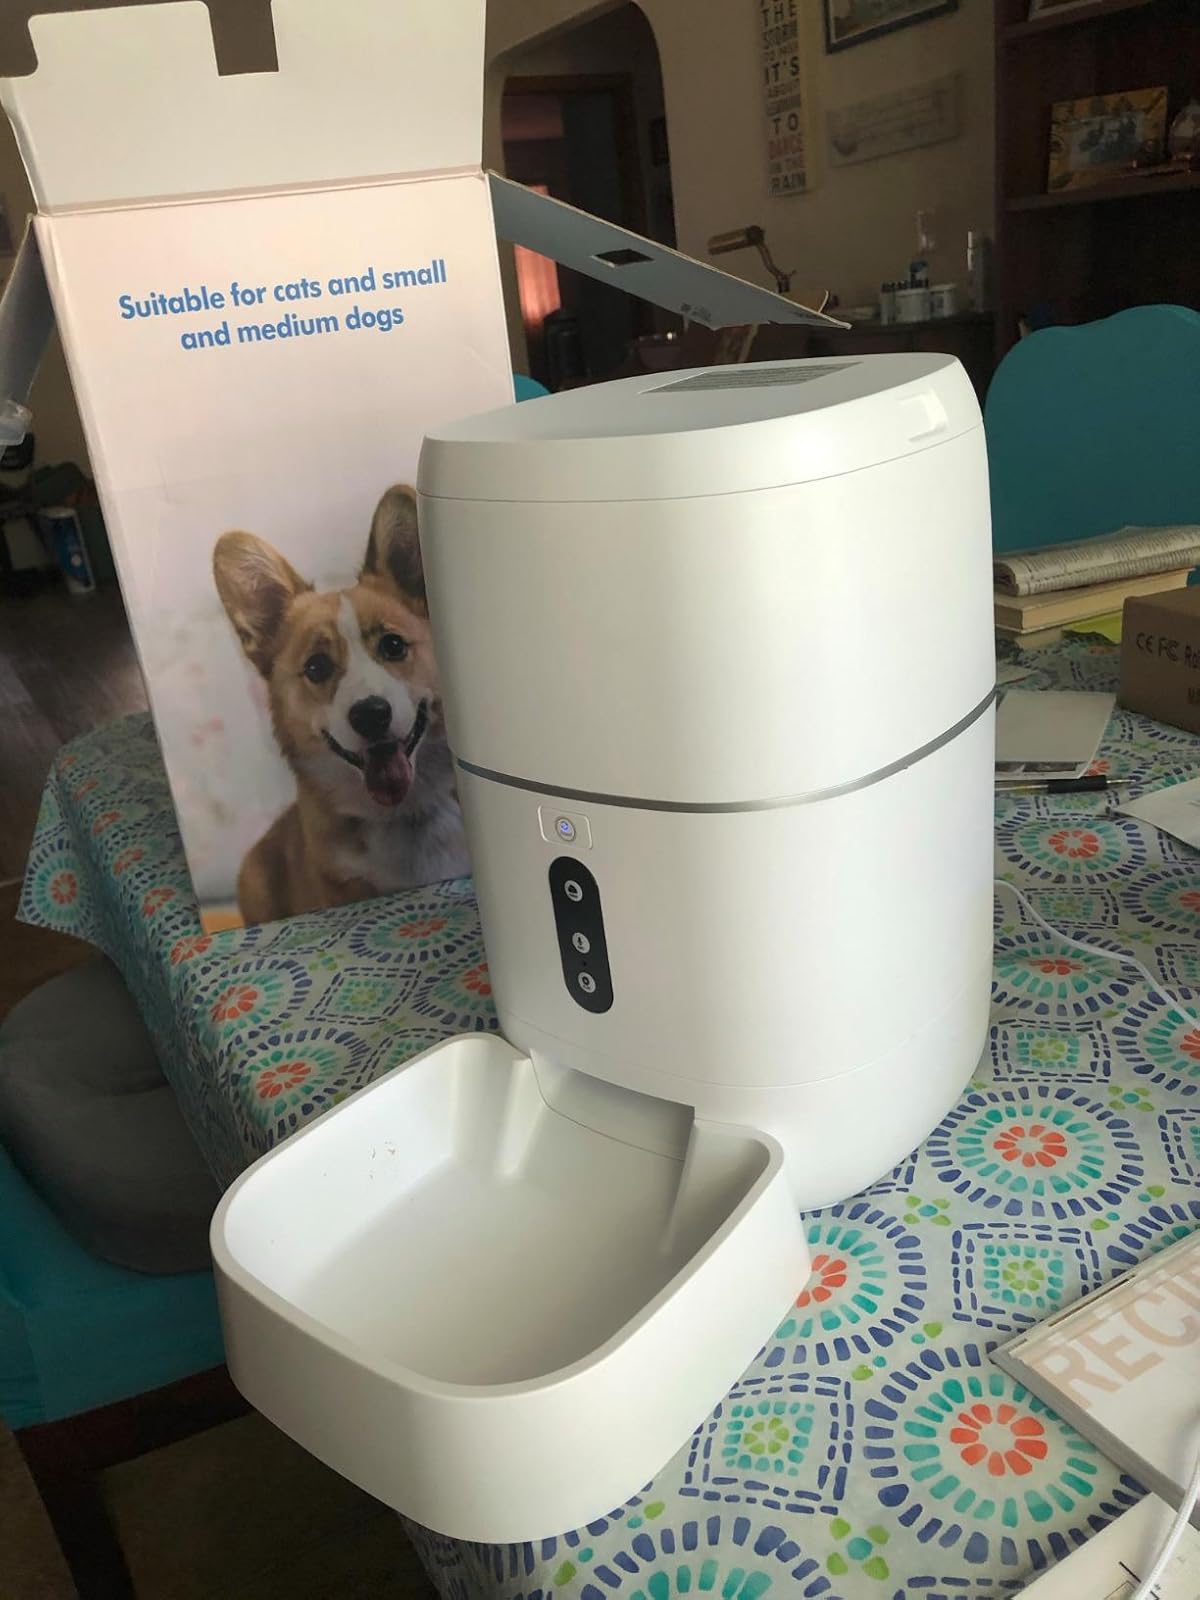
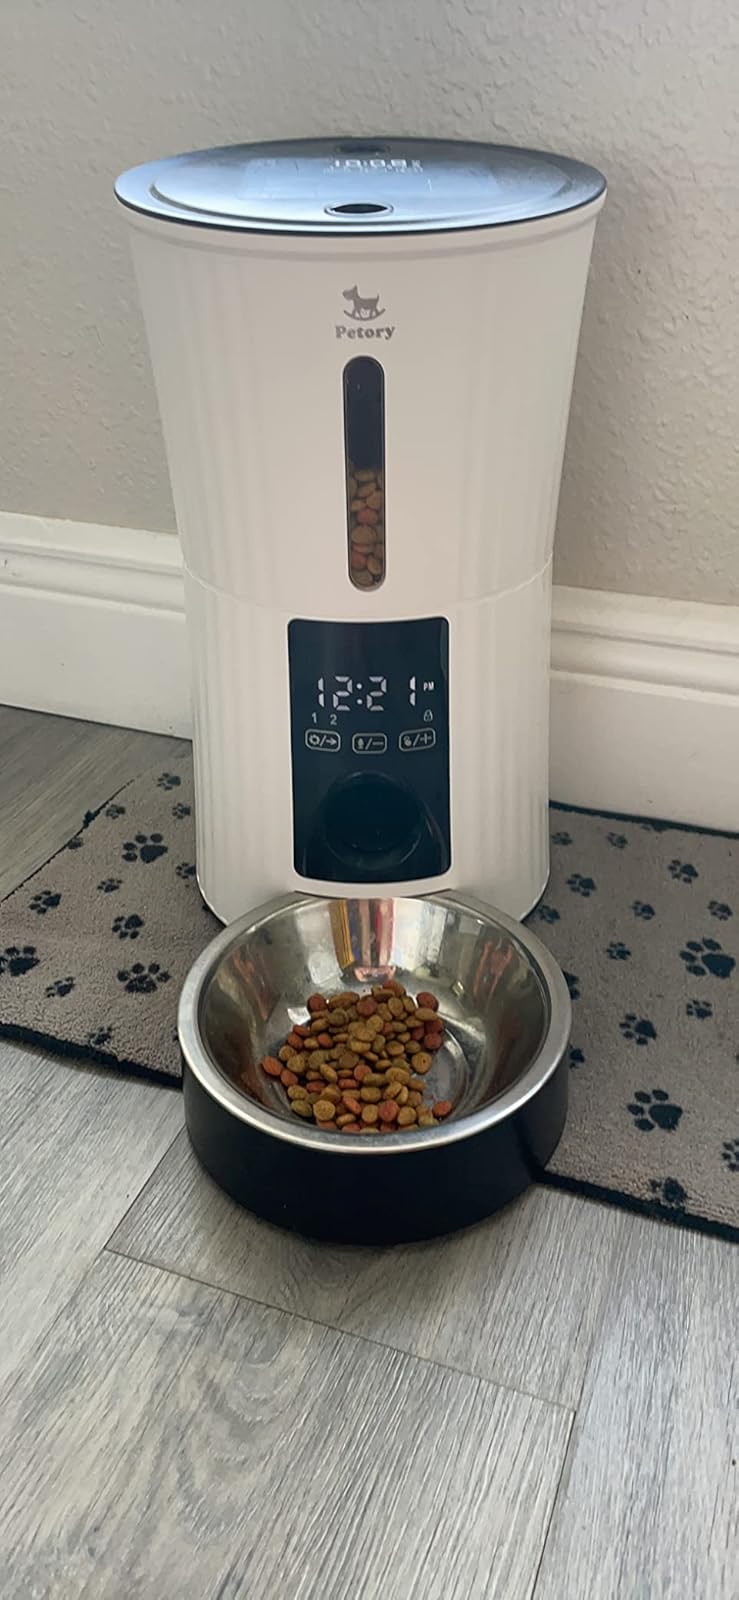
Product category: items_feeder
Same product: no